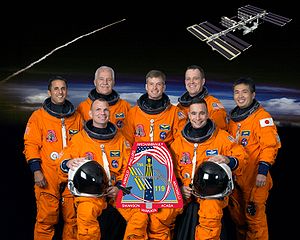
STS-119
STS-119 var rumfærgen Discoverys 36. rumfærgeflyvning, som skulle have været opsendt d. 12 februar 2009. Men blev pga. forsinkelser først opsendt d. 15. marts 2009 19.43 lokal tid, dansk tid d. 16. marts 2009 kl. 00.43. Rumfærgen landede d. 28. marts 2009 klokken 15:13 lokal tid, 20.13 dansk tid.